Romain Hardy

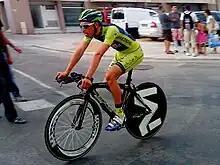
Hardy at the 2010 Tour de l'Ain.

Romain Hardy (born 24 August 1988) is a professional cyclist, who currently rides for UCI ProTeam .